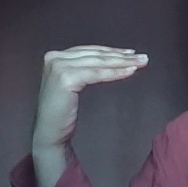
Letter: haa